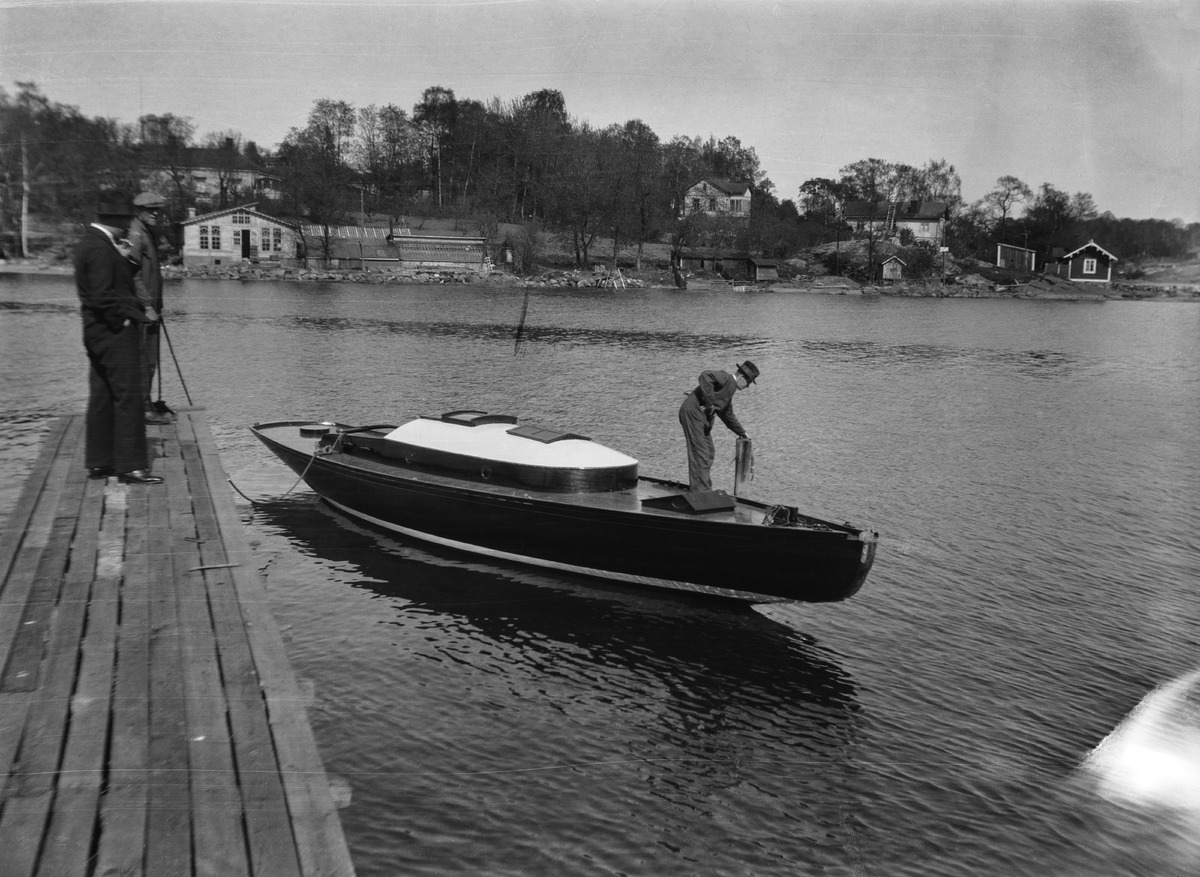
Vuori-insinööri  Verner Kolehmaisen (Grönlund) purjevene Nihtisaaren rannalla, Suomalaisen pursiseuran satamassa
sisällön kuvaus: Vuori-insinööri  Verner Kolehmaisen (Grönlund) purjevene Nihtisaaren rannalla, Suomalaisen pursiseuran satamassa. Laiturilla seisoo kaksi miestä venettä vastaanottamassa. Taustalla Sumpparin (nykyinen Sompasaari) rantaa. mustavalkoinen
Ajankohta: kuvausaika 1910 jälk.
Paikka: Suomi, Uusimaa, Helsinki, Sörnäinen Helsinki
Aiheet: purjeveneet, miehet, merialueet, rannat, saaret, laiturit